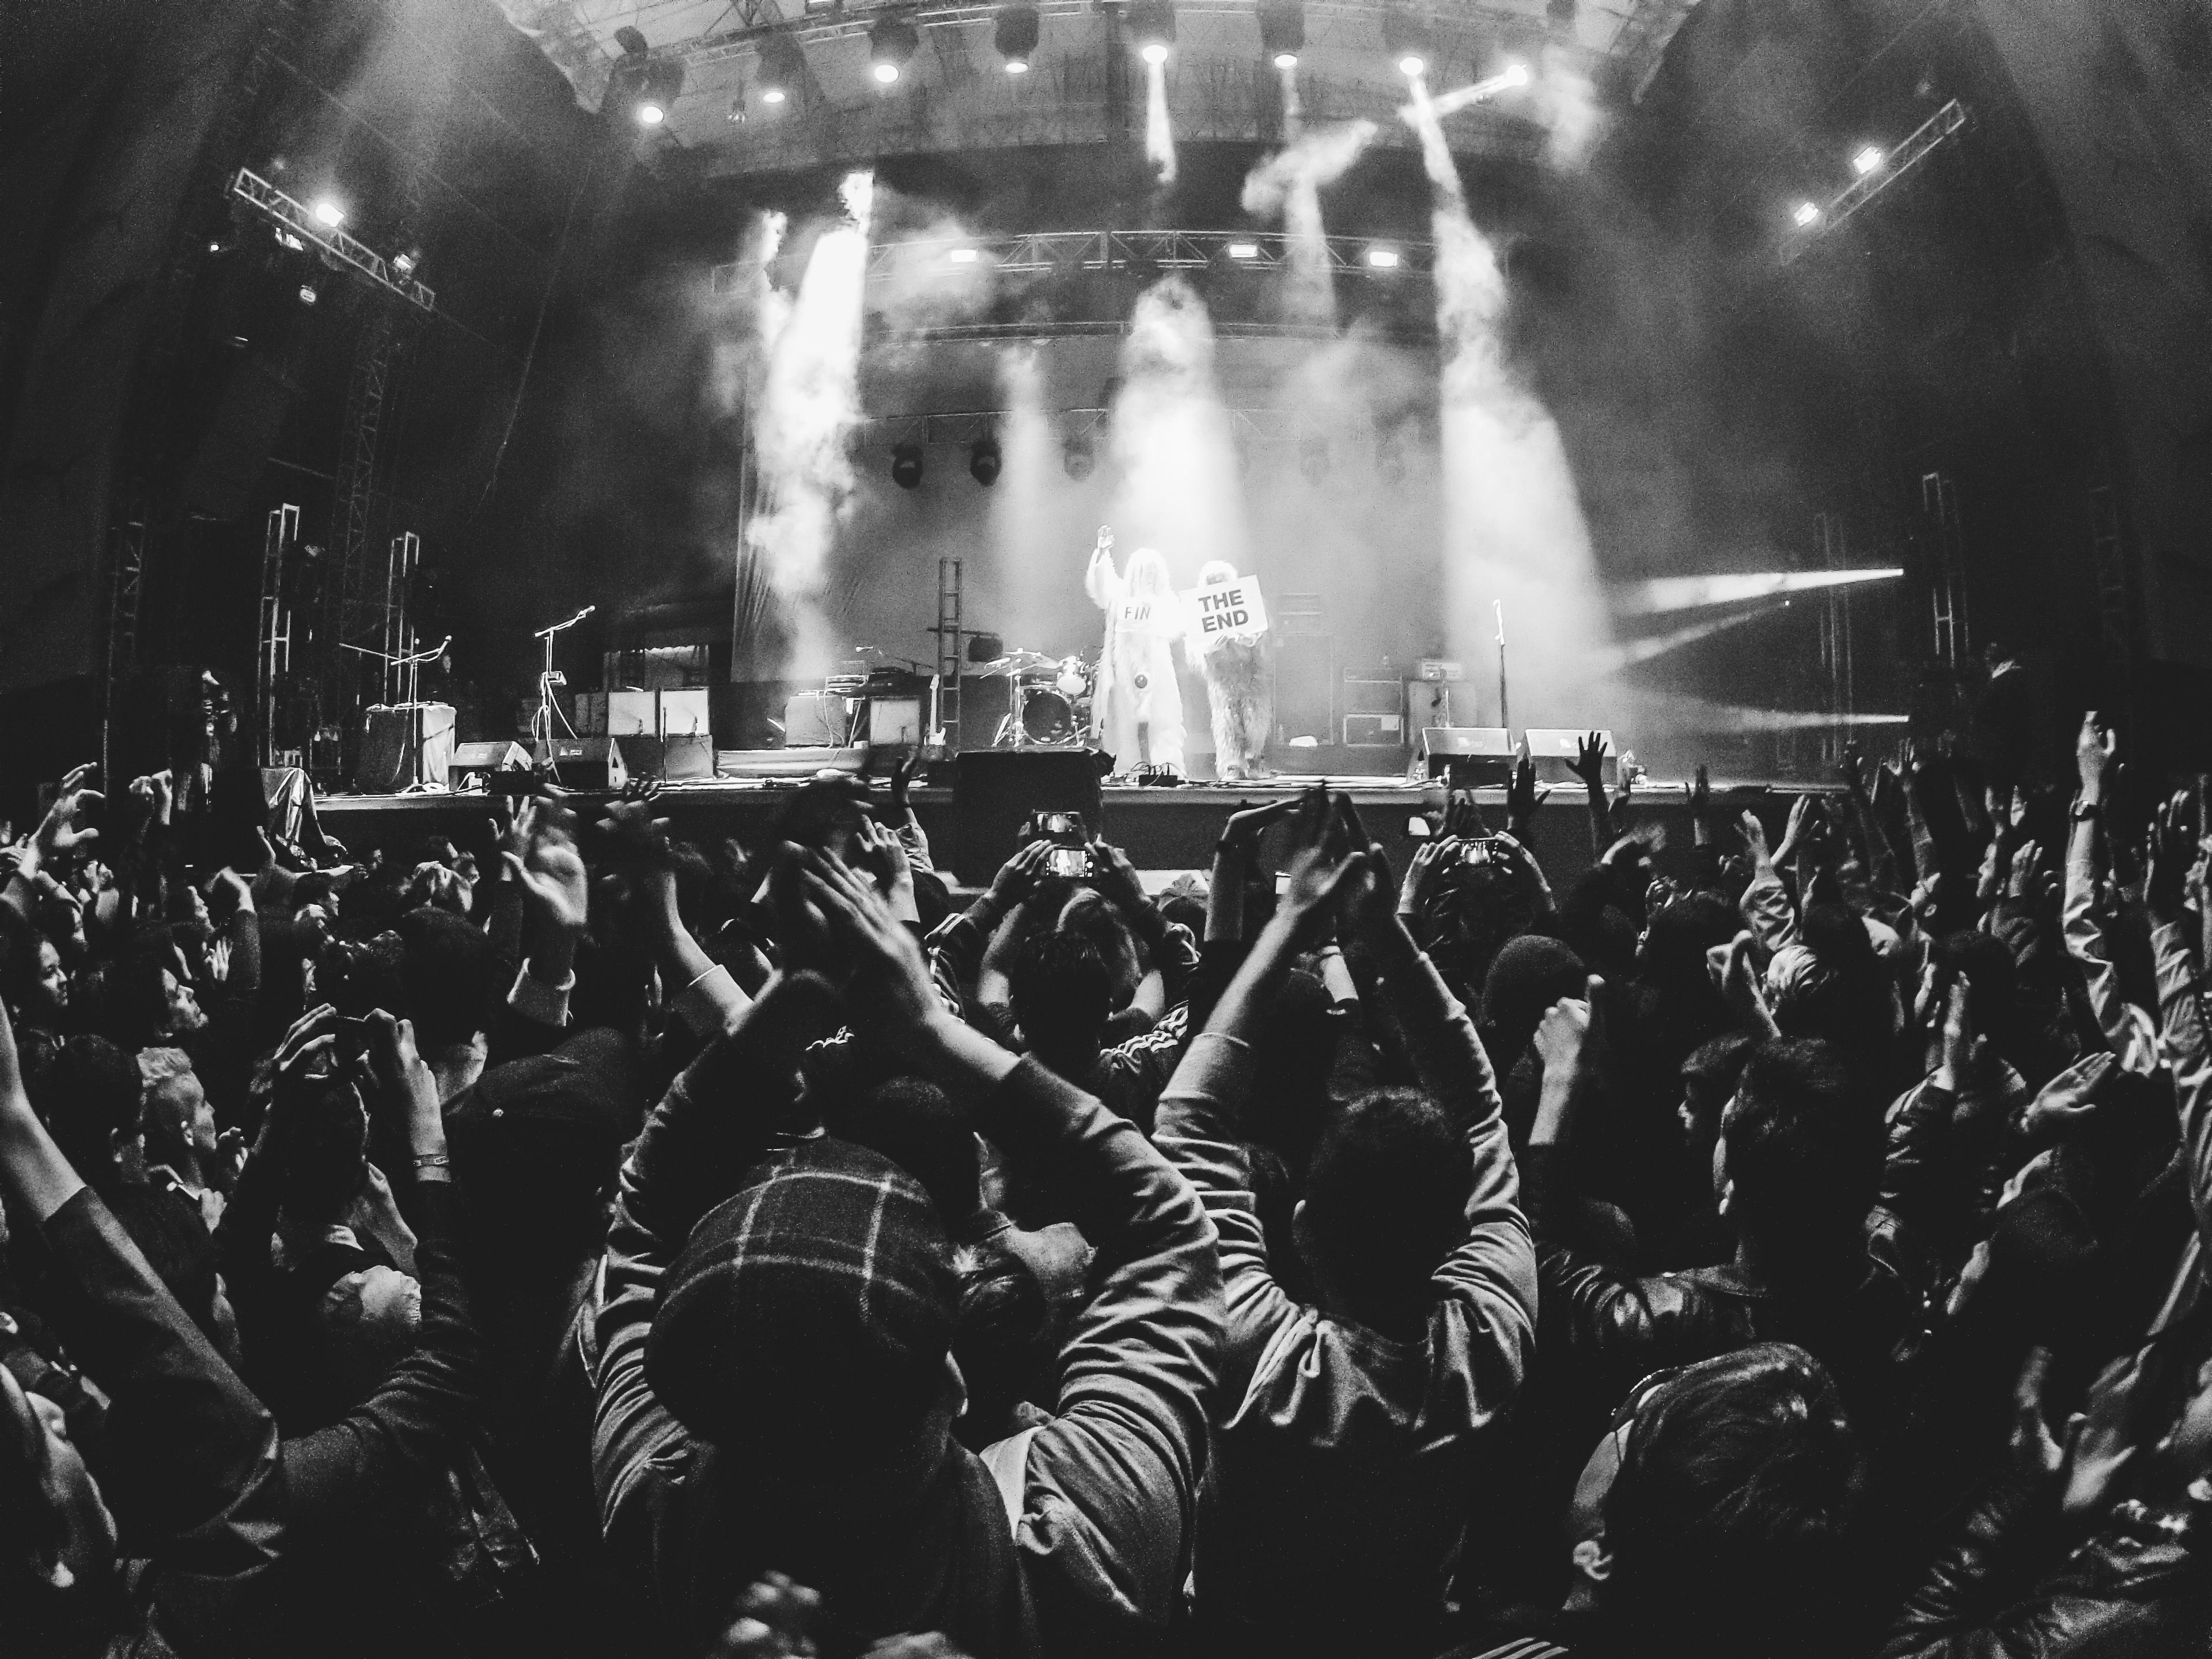
black and white, people, crowd, concert, audience, musician, monochrome, stage, performance, entertainment, rock concert, monochrome photography